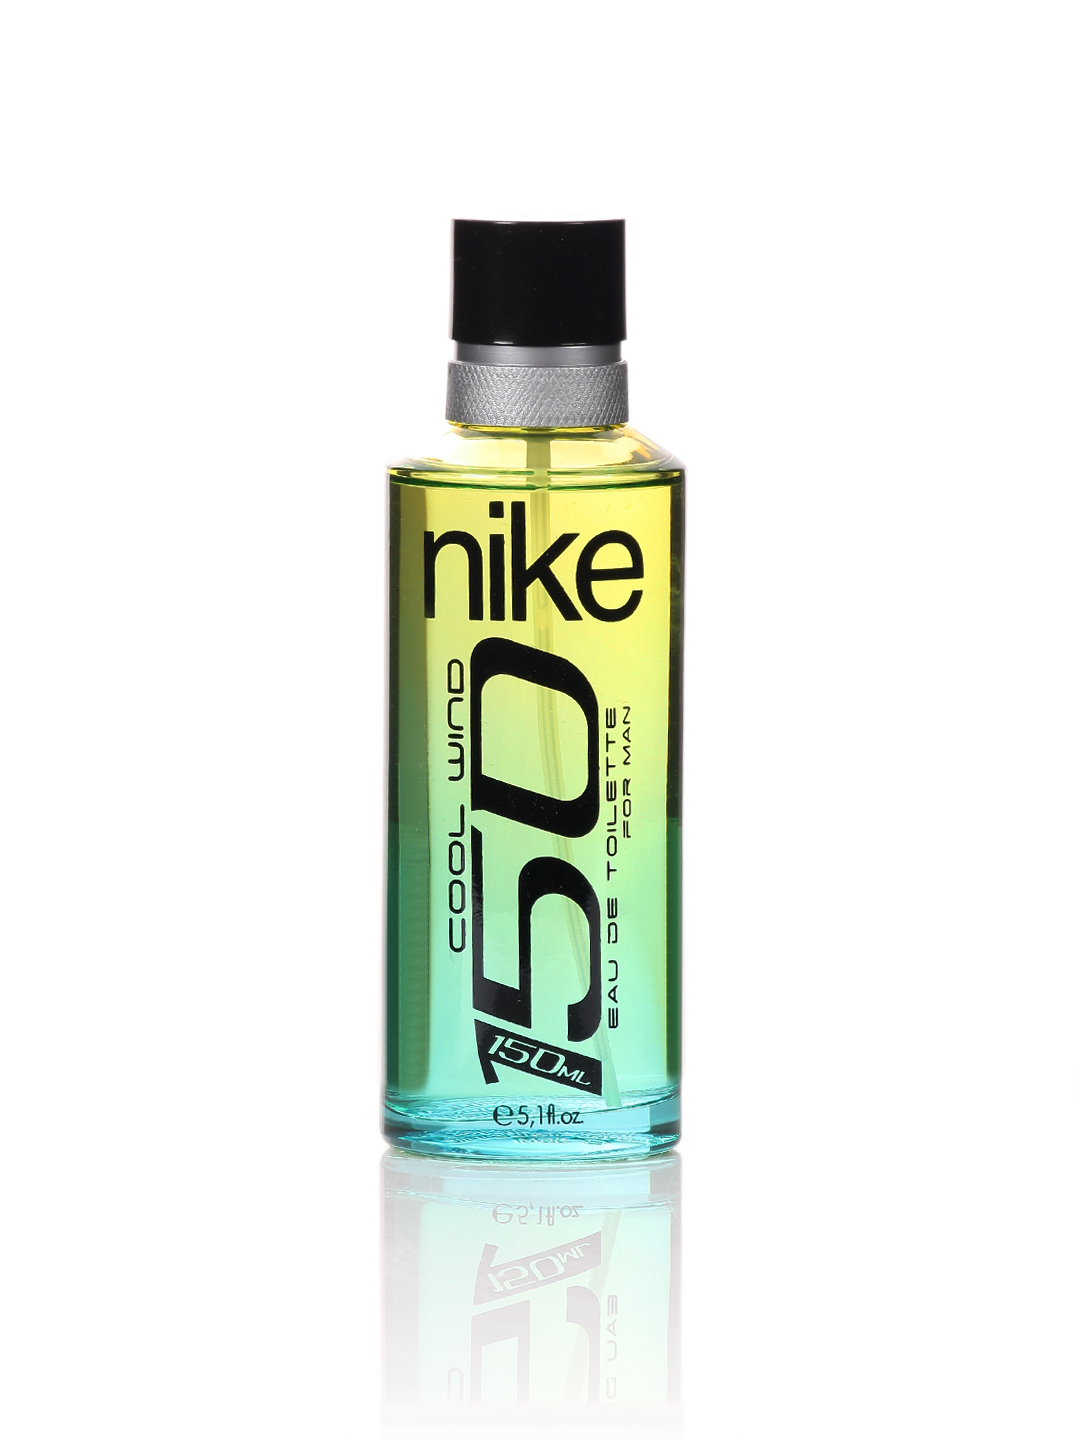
Nike Fragrances Men Cool Wind Perfume 150 ml
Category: Personal Care / Fragrance / Perfume and Body Mist
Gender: Men
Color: Black
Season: Spring 2017
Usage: Casual